One (2021 film)

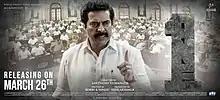
Theatrical release poster

One is a 2021 Indian Malayalam-language political drama film directed by Santhosh Vishwanath and written by Bobby–Sanjay. The film stars Mammootty in the lead role. Mathew Thomas, Murali Gopy, Siddique, Joju George, Ishaani Krishna, Gayatri Arun and Nimisha Sajayan plays the supporting roles.